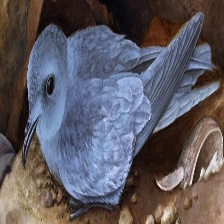
Species: ASHY STORM PETREL
Scientific name: OCEANODROMA HOMOCHROA